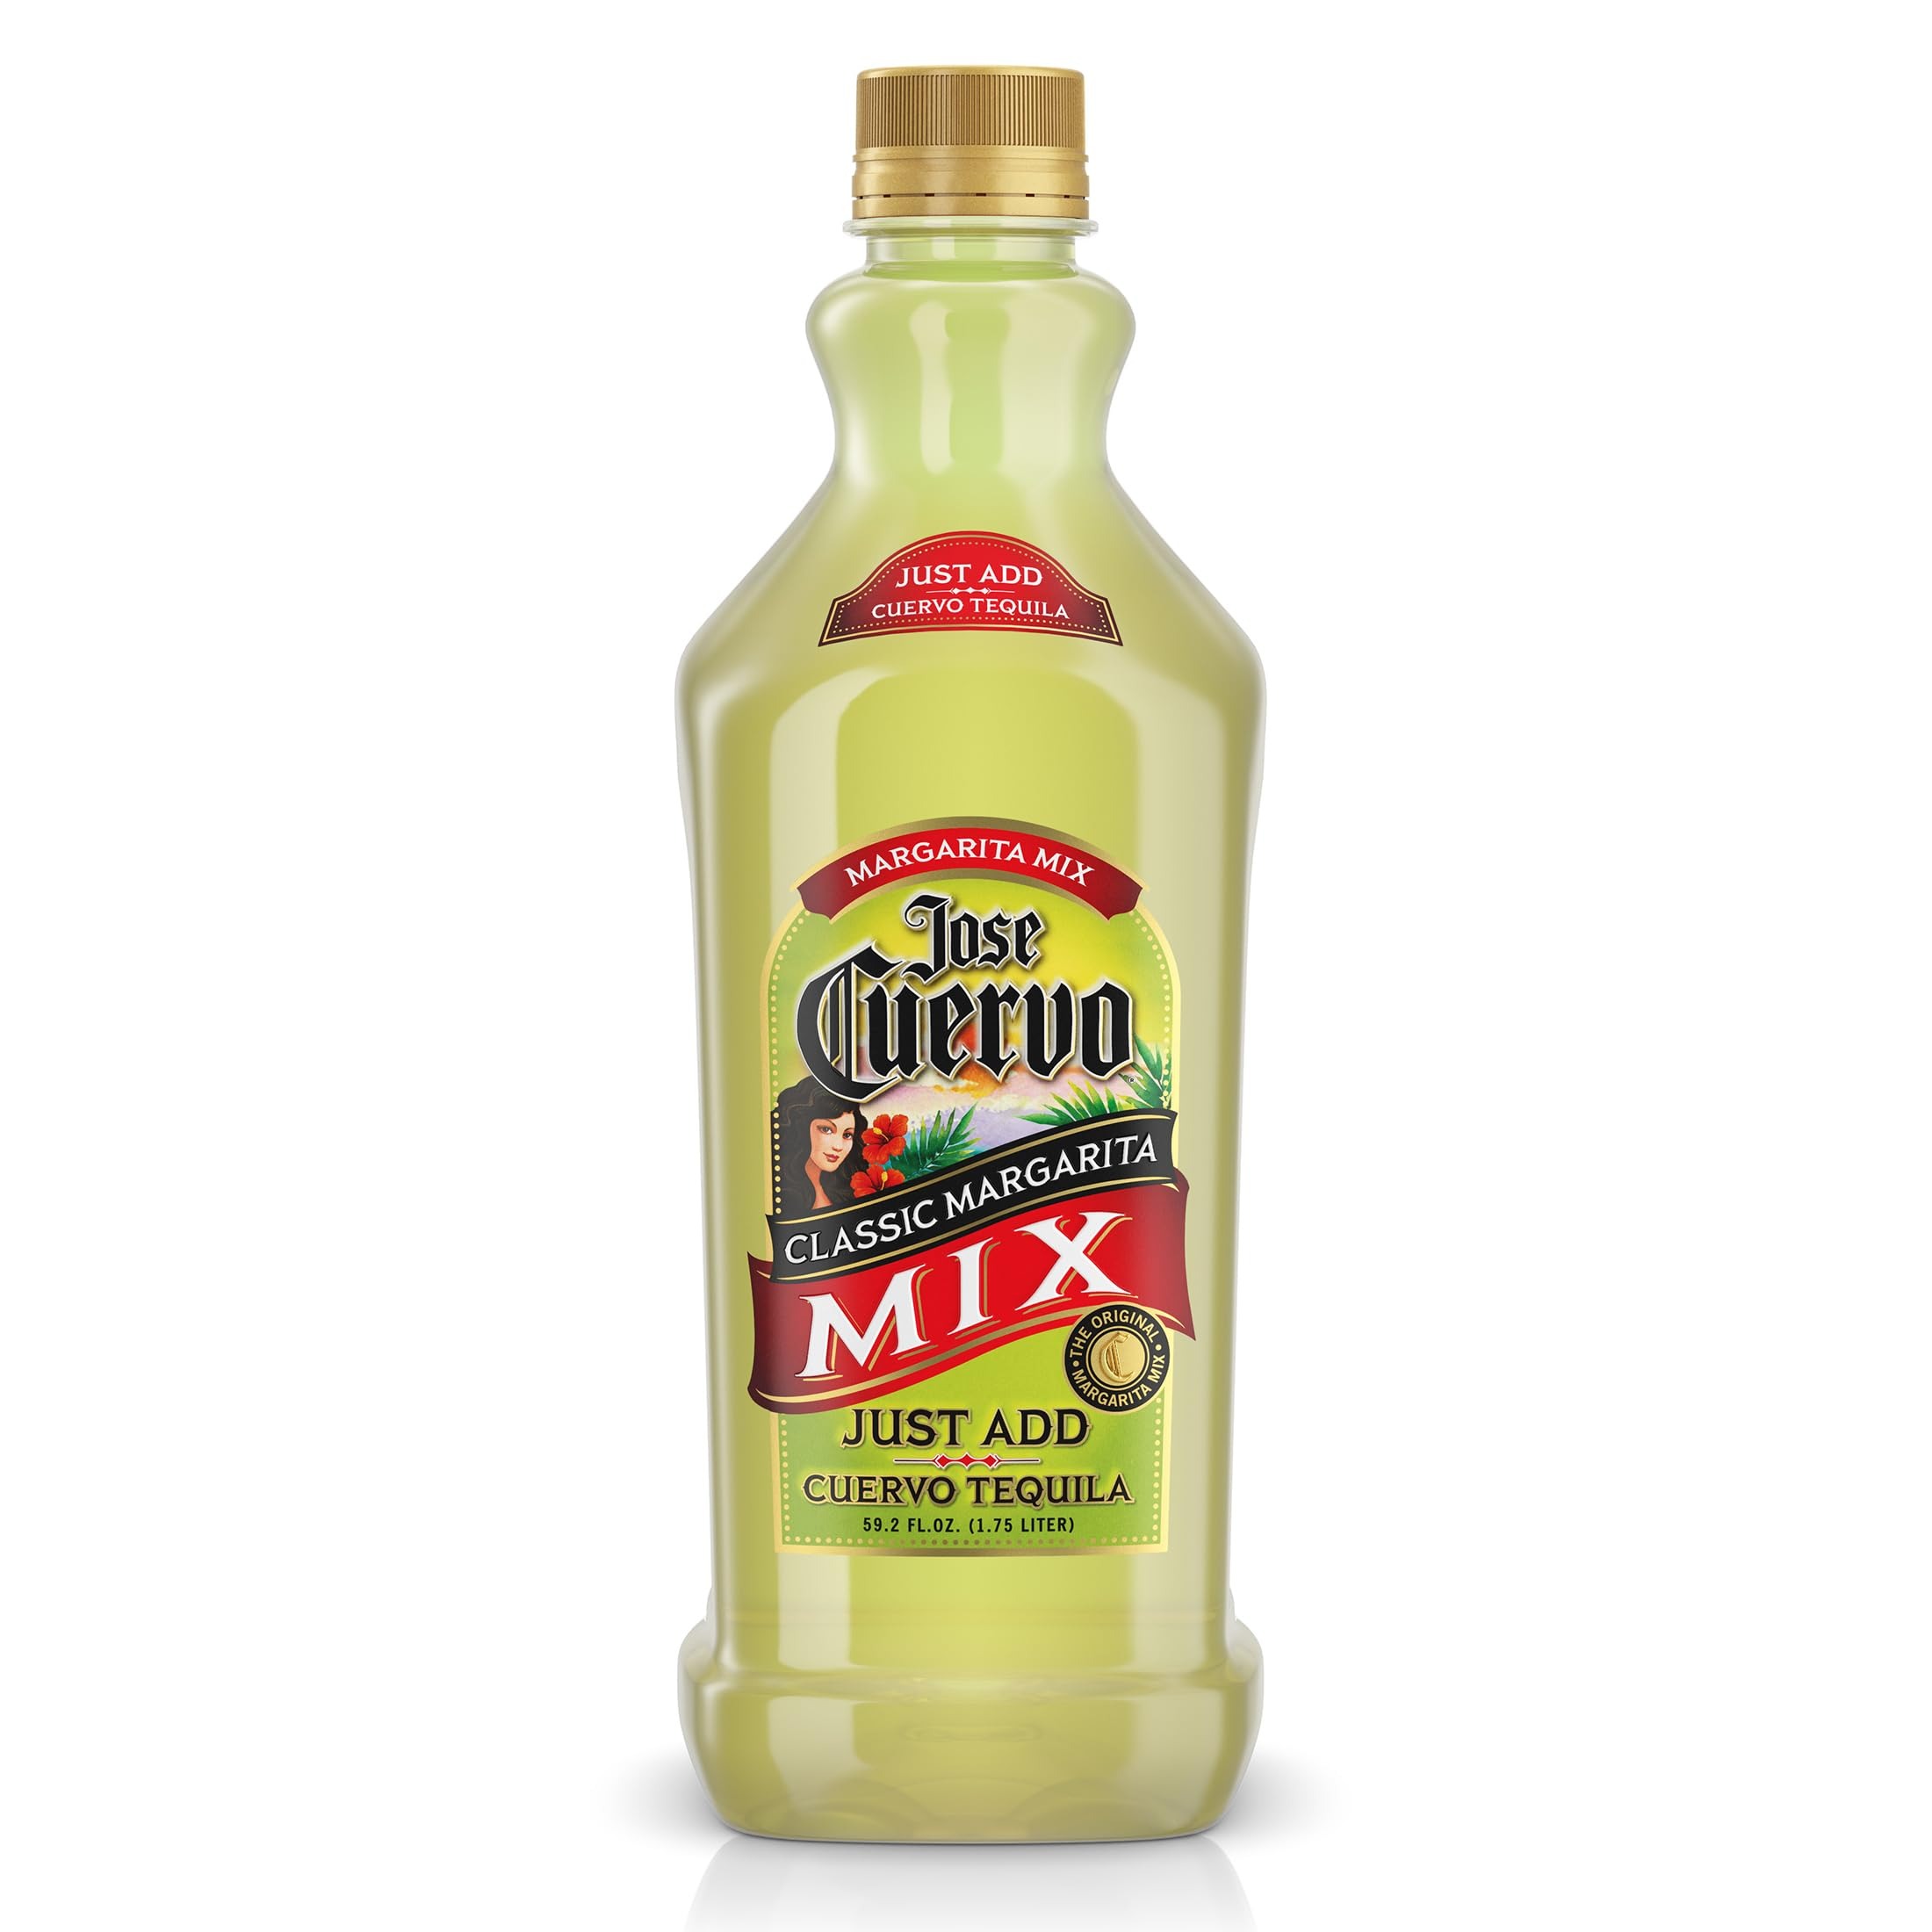
Item Name: Jose Cuervo Classic Lime Margarita Mix, 59.2 fl oz
Bullet Point: Serve on the rocks or frozen with crushed ice
Value: 59.2
Unit: Fl Oz

Price: 7.99